2012 Quicken Loans 400

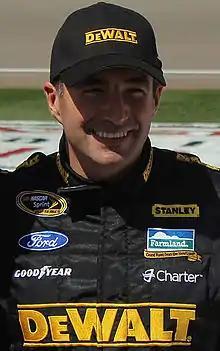
Marcos Ambrose had the first pole position of his career with a new track speed record of Michigan International Speedway.

Early average practice speeds approached , breaking the official qualifying stock car speed record of . Blisters appeared on several front-side tires used by an estimated one-quarter of teams during the session, and that caused drivers to raise concerns about the speed they were driving at on the warm track surface and the hot weather temperatures that were experienced in the opening two practice sessions. Harvick suggested that all the drivers slow to manage the wear of their tires when the track surface rubbered in, while Edwards and Hamlin reported no issues with their tires; the former said he would discuss the situation with his crew chief Bob Osborne. NASCAR's control tire supplier Goodyear advised all teams to scuff their tires, and run them through a heat cycle. The tires run in practice were later utilized in the Saturday morning qualifying session.